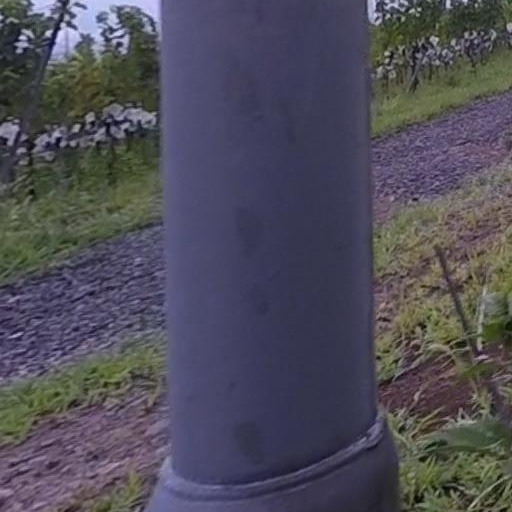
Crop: grape